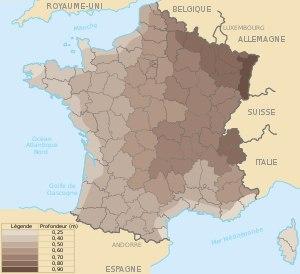
Une fondation se définit comme la partie d'un bâtiment ou d'un ouvrage de travaux publics qui assure la transmission dans le sol des charges de celui-ci.